Sacro Cuore, Baragalla

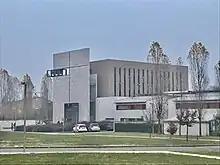
Facade, church and adjacent community center

Sacro Cuore di Gesú (Sacred Heart of Jesus) is a Modern, Roman Catholic church located on Via Monsignor Gilberto Baroni in the Baragalla suburb south of central Reggio Emilia, Italy.